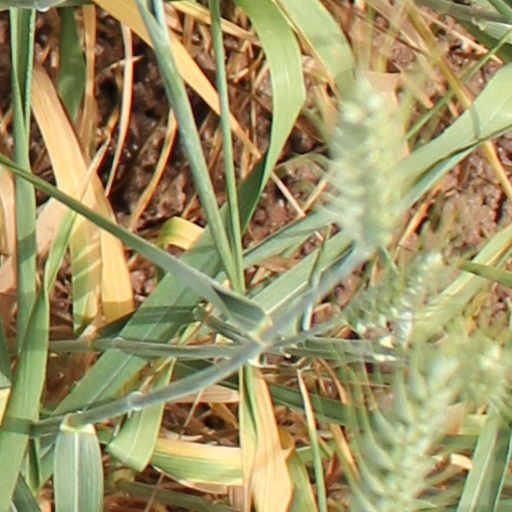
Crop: wheat